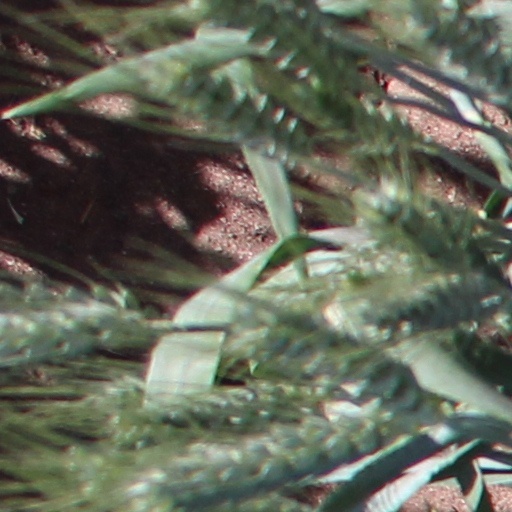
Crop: wheat